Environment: real
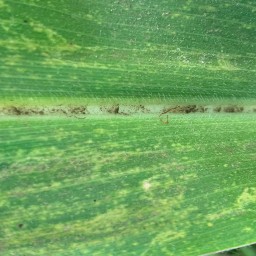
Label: lethal_necrosis